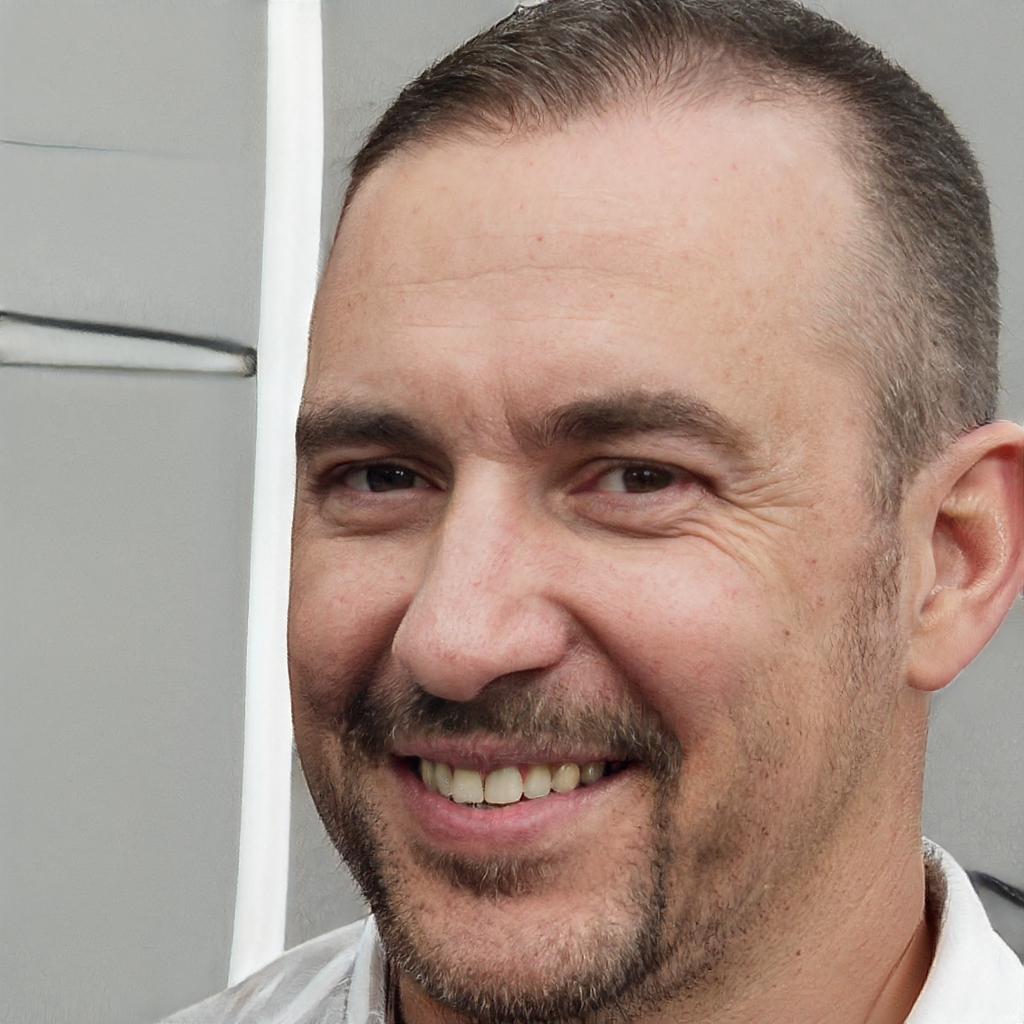
Label: Colored